R1–RG1 (Rodalies de Catalunya)

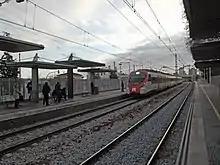
A "Civia" train on a R1 service at Sant Adrià de Besòs railway station in 2013.

The following table lists the name of each station served by line R1–RG1 in order from south to north; the station's service pattern offered by R1 and/or RG1 trains; the transfers to other Rodalies de Catalunya lines, including both commuter and regional rail services; remarkable transfers to other transport systems; the municipality in which each station is located; and the fare zone(s) each station belongs to according to the Autoritat del Transport Metropolità (ATM Àrea de Barcelona) and the Autoritat Territorial de la Mobilitat de l'Àrea de Girona (ATM Àrea de Girona) fare-integrated public transport systems, as well as Rodalies de Catalunya's own fare zone system for Barcelona commuter rail service lines.